V. P. Sanu

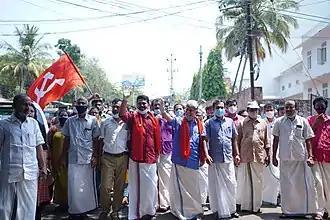
VP Sanu during his nomination rally for 2021 bye-polls at Malappuram.

The Left Democratic Front in Kerala has fielded him as the candidate at Malappuram parliamentary constituency for the 2019 Lok Sabha election. He received international solidarity for his candidature. Student and youth activists from Canada, Turkey and Bolivia issued statements appealing the voters of Malappuram. Sanu contested against P. K. Kunhalikutty of IUML. In the legislative assembly election of 1991, Sanu's father V. P. Sakkariya also has contested against P. K. Kunhalikutty as a CPI(M) candidate.